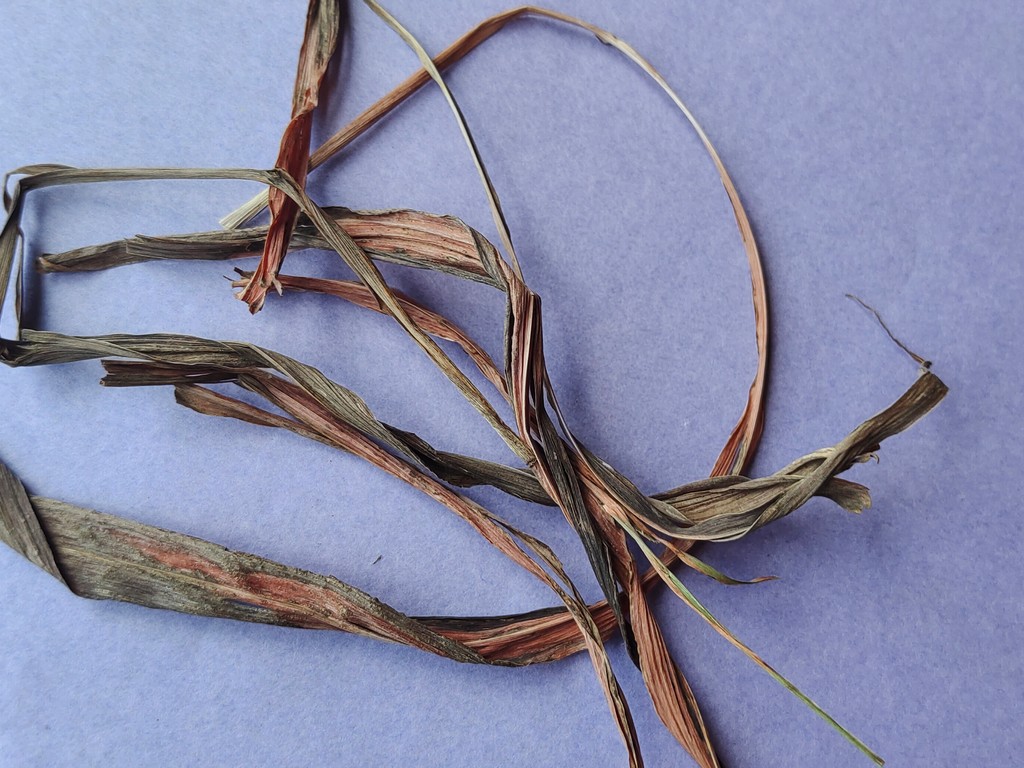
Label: Dried